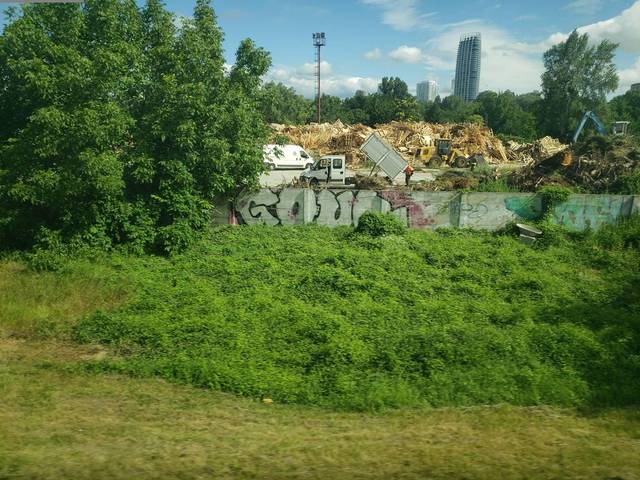
Region: Austria
Coordinates: 48.131, 17.124